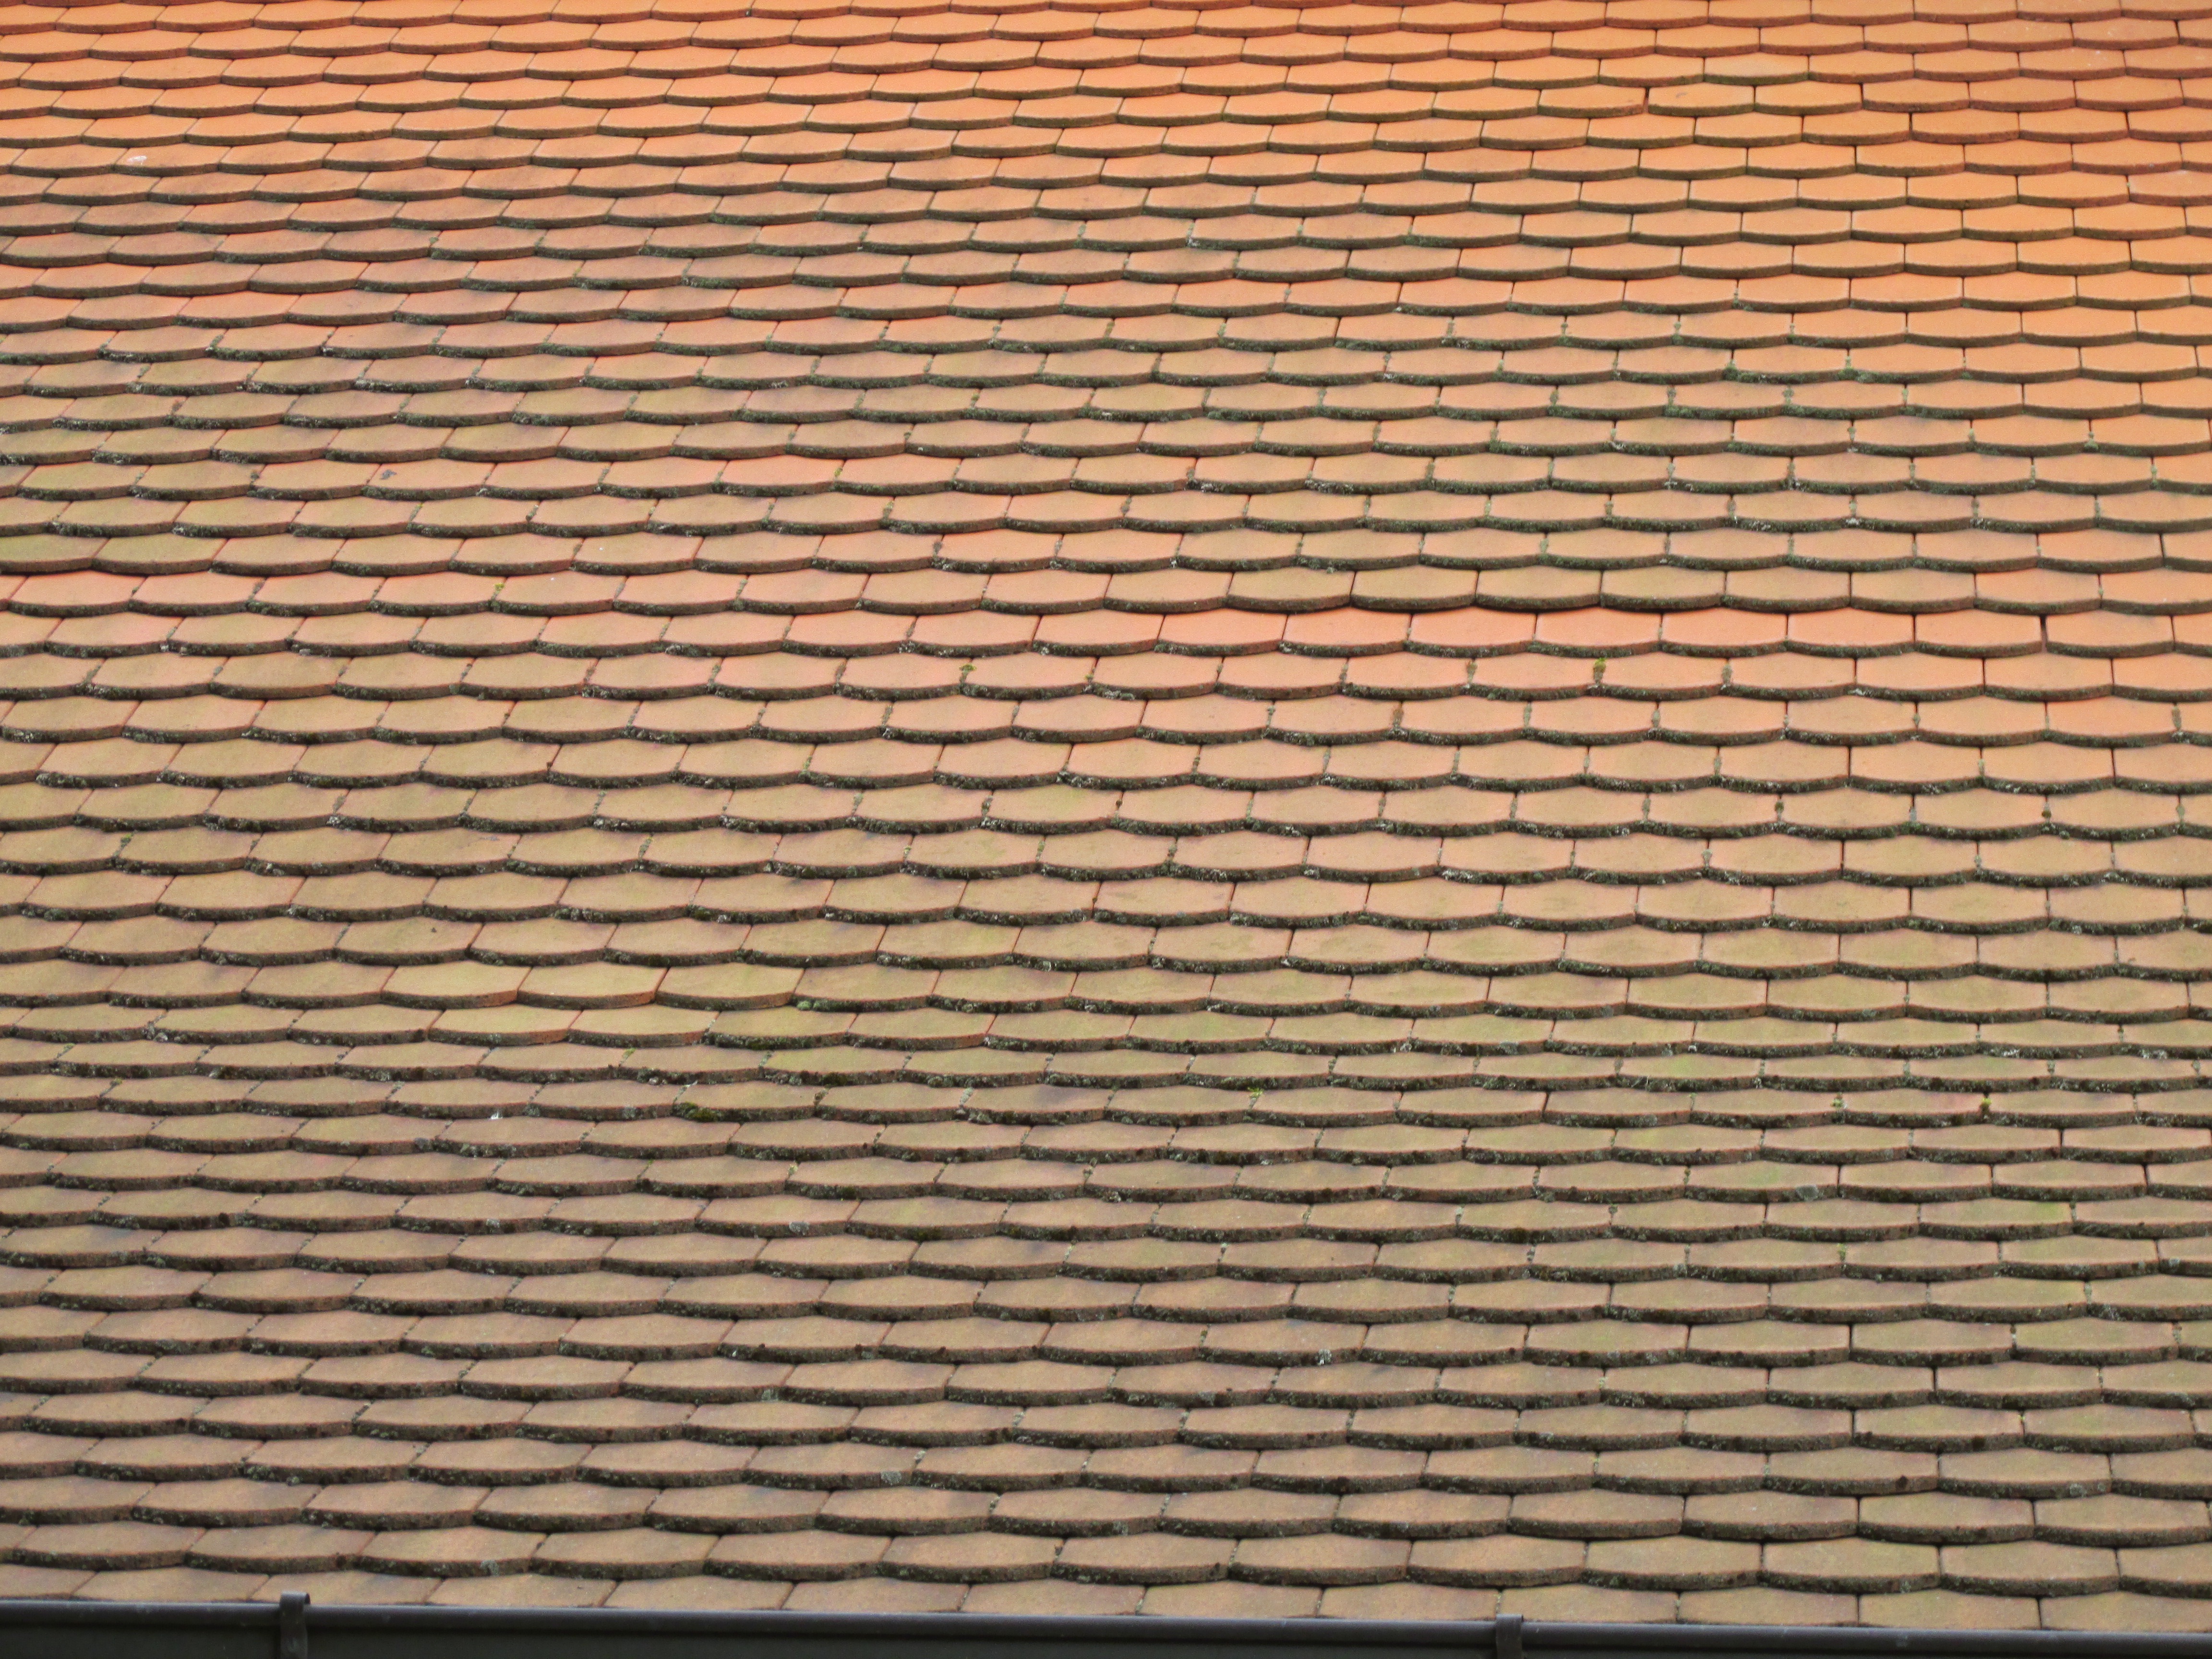
wood, floor, roof, wall, ceiling, line, tile, brick, material, hardwood, brickwork, flooring, plywood, wood flooring, window covering, outdoor structure, wood stain